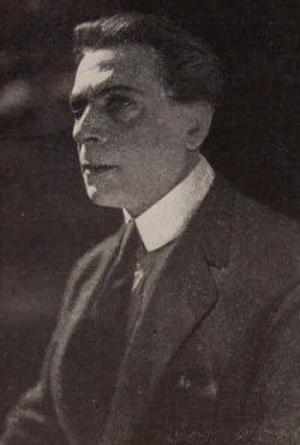
Amleto Novelli est un acteur italien de l'époque du muet. Il est apparu dans plus de cent films entre 1909 et 1924.